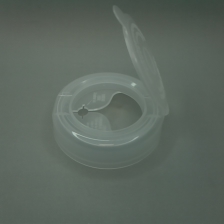
Color: white/transparent
Cap type: flip-top cap